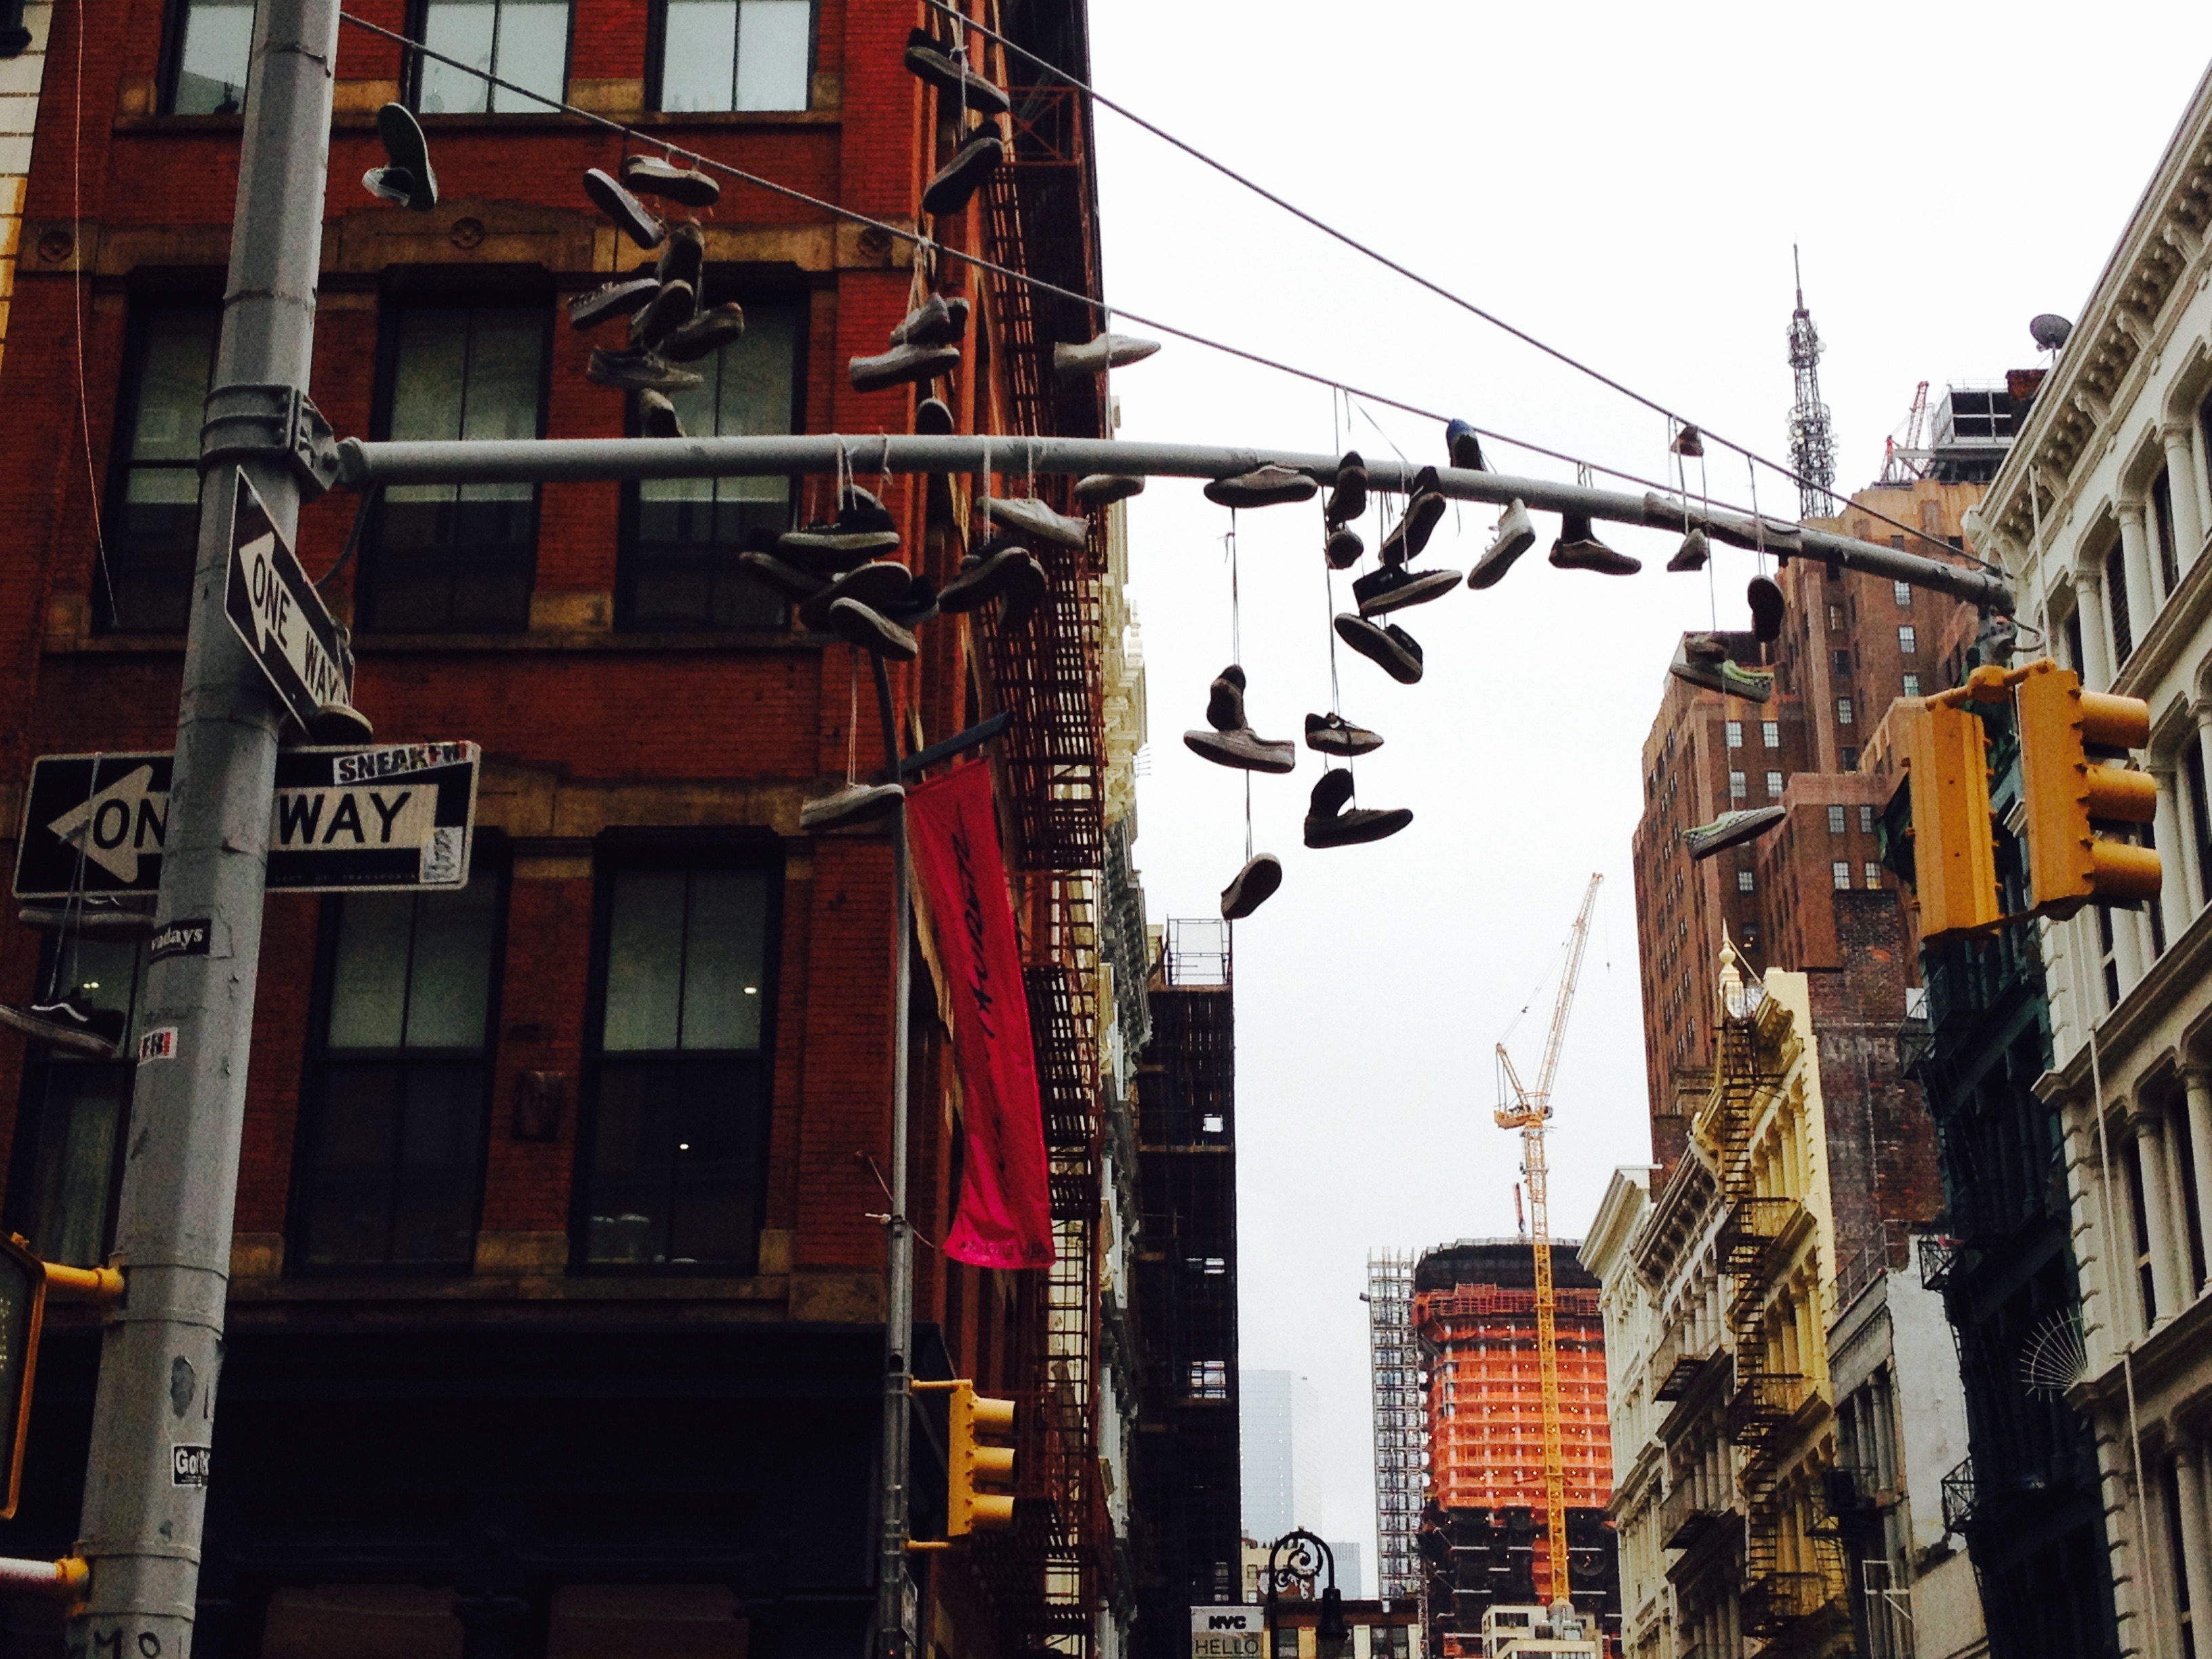
road, street, town, alley, city, cityscape, downtown, facade, lighting, metropolis, neighbourhood, urban area